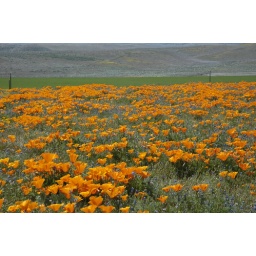
Poppies with a field of green in the background